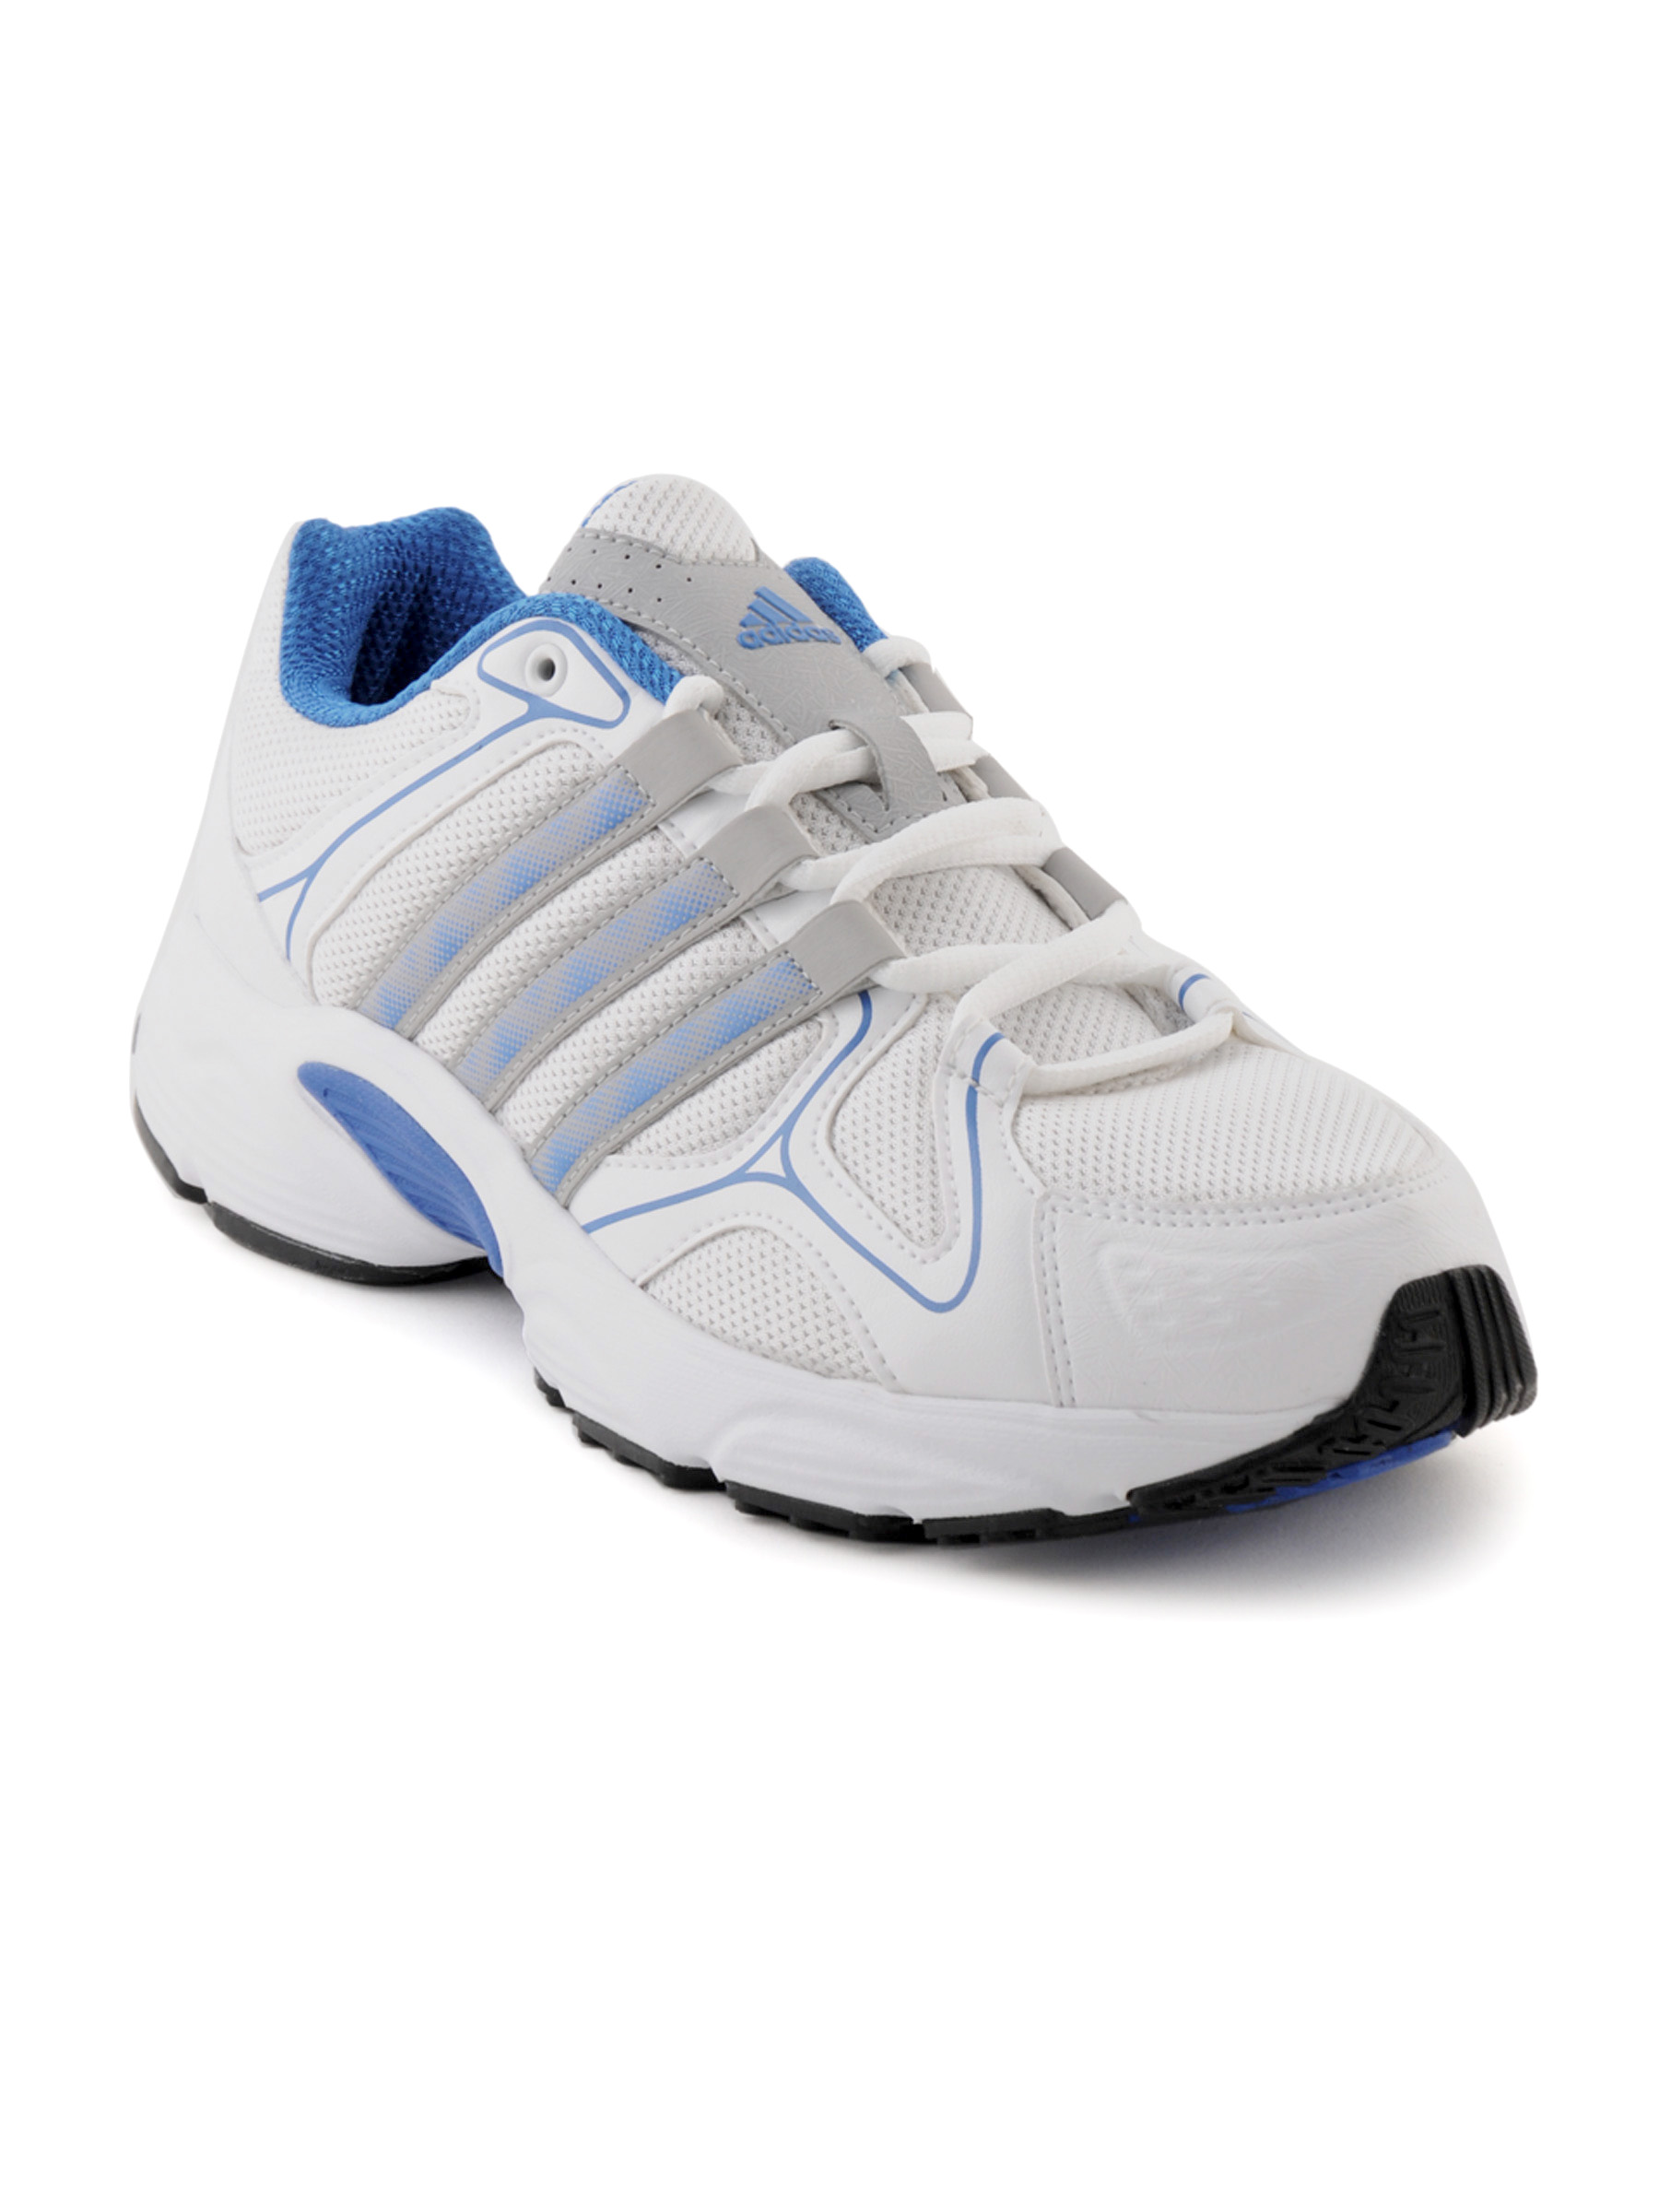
ADIDAS Men Ranger White Sports Shoes
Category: Footwear / Shoes / Sports Shoes
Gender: Men
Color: White
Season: Fall 2011
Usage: Sports